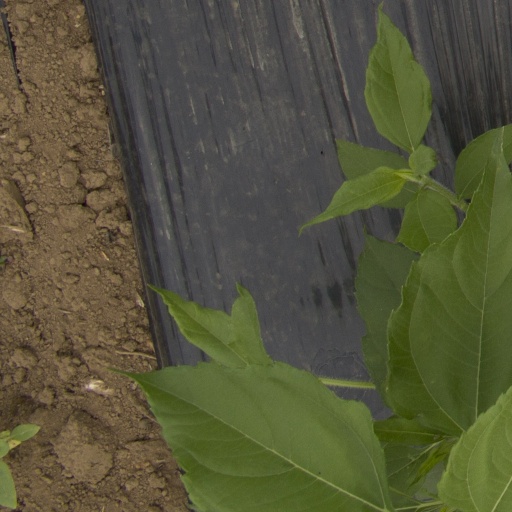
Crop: Jerusalem artichoke